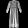
Label: Dress